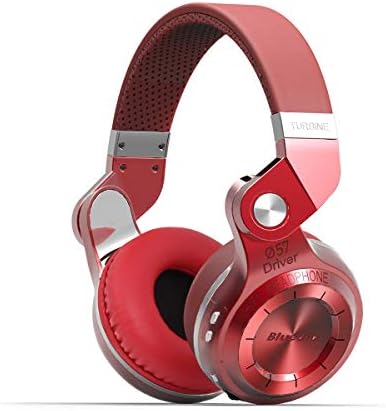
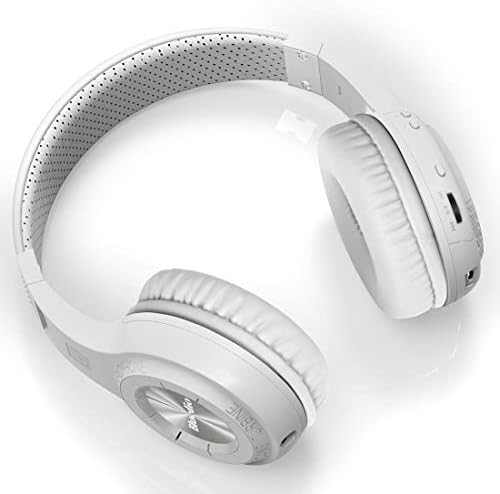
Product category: headphones
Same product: no